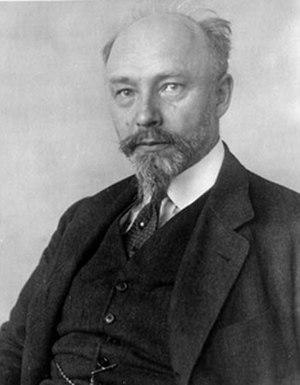
Le comte Hermann von Keyserling est un philosophe germano-balte né le 20 juillet 1880 à Könno, alors en Livonie, administrée par la Russie impériale, et mort le 26 avril 1946 à Innsbruck.